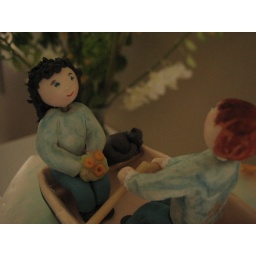
my brother and katie in the boat that he built ...along with their dog and cat